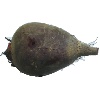
Label: Beetroot 1